Triangular eating

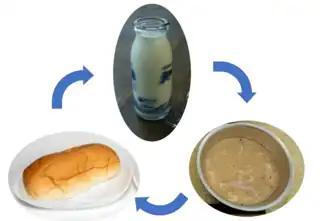
In Japanese elementary schools, there used to be a set rotation of eating each bite.

Japanese custom popularized after World War II in which soup, rice, and side dishes are eaten in order. The custom initially started with school lunches, and at that time, the method was to eat bread, milk, and side dishes in order.